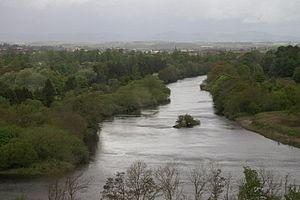
La bataille des Deux Rivières oppose les Pictes et les Northumbriens au cours de l'année 671. Le lieu précis de la bataille est inconnu. Cette bataille marque la fin de la rébellion picte sous le règne d'Ecgfrith de Northumbrie, la victoire revenant à celui-ci. Le seul ouvrage contemporain qui mentionne cette bataille est la Vita sancti Wilfrithi.